Petrushka (ballet)

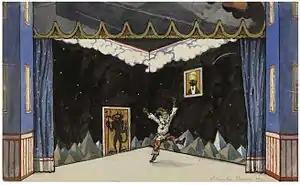
Petrushka's Room by Alexandre Benois

Although Petrushka's room is inside the puppet theater, the Benois design is fantastical, portraying the night sky with stars and a half-moon; abstract icebergs (or snow-capped mountains), and a prominent portrait of the Magician.